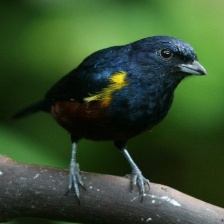
Species: CHESTNET BELLIED EUPHONIA
Scientific name: EUPHONIA PECTORALIS